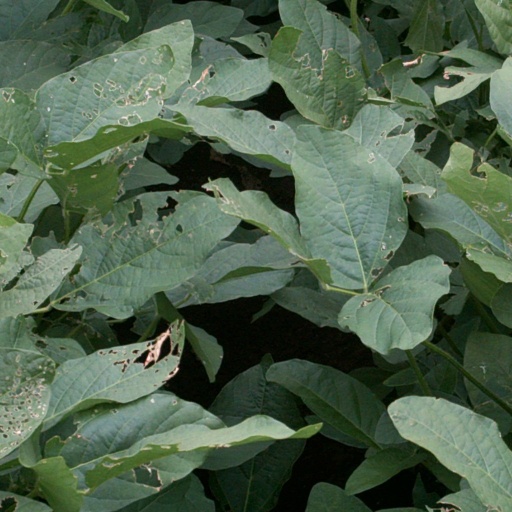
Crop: soybean